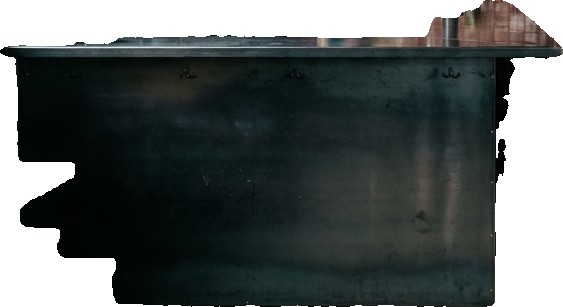
Surface category: worktop